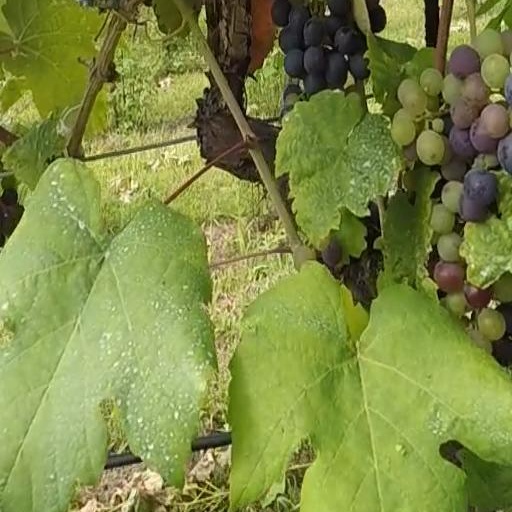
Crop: grape